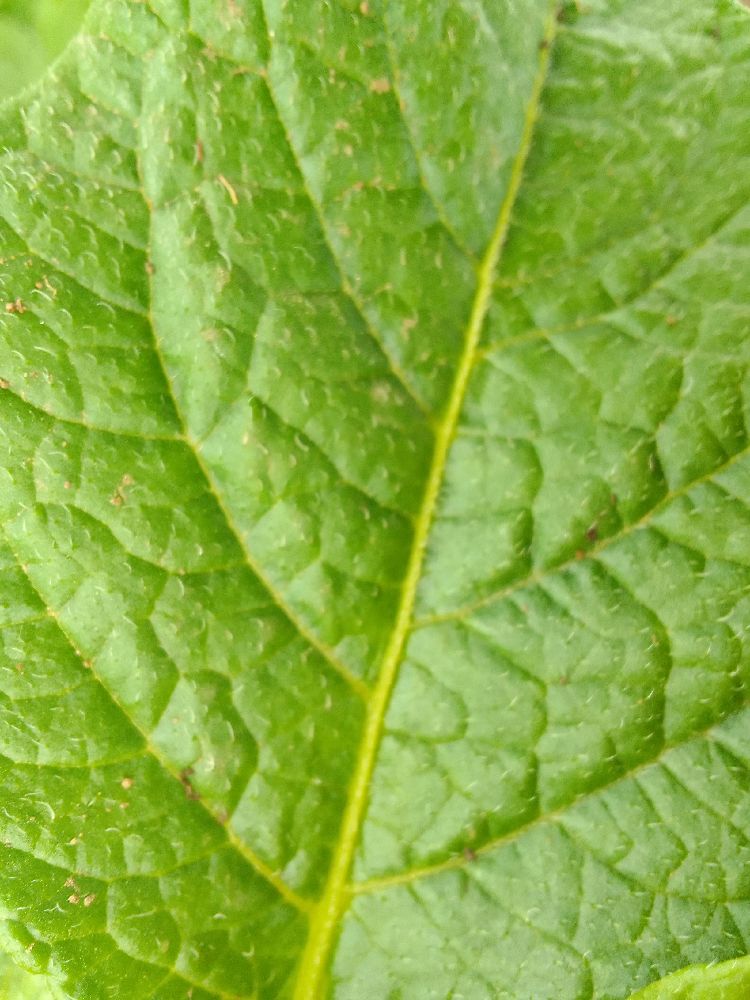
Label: Healthy